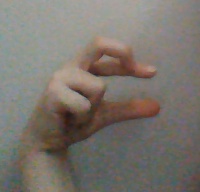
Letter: thal